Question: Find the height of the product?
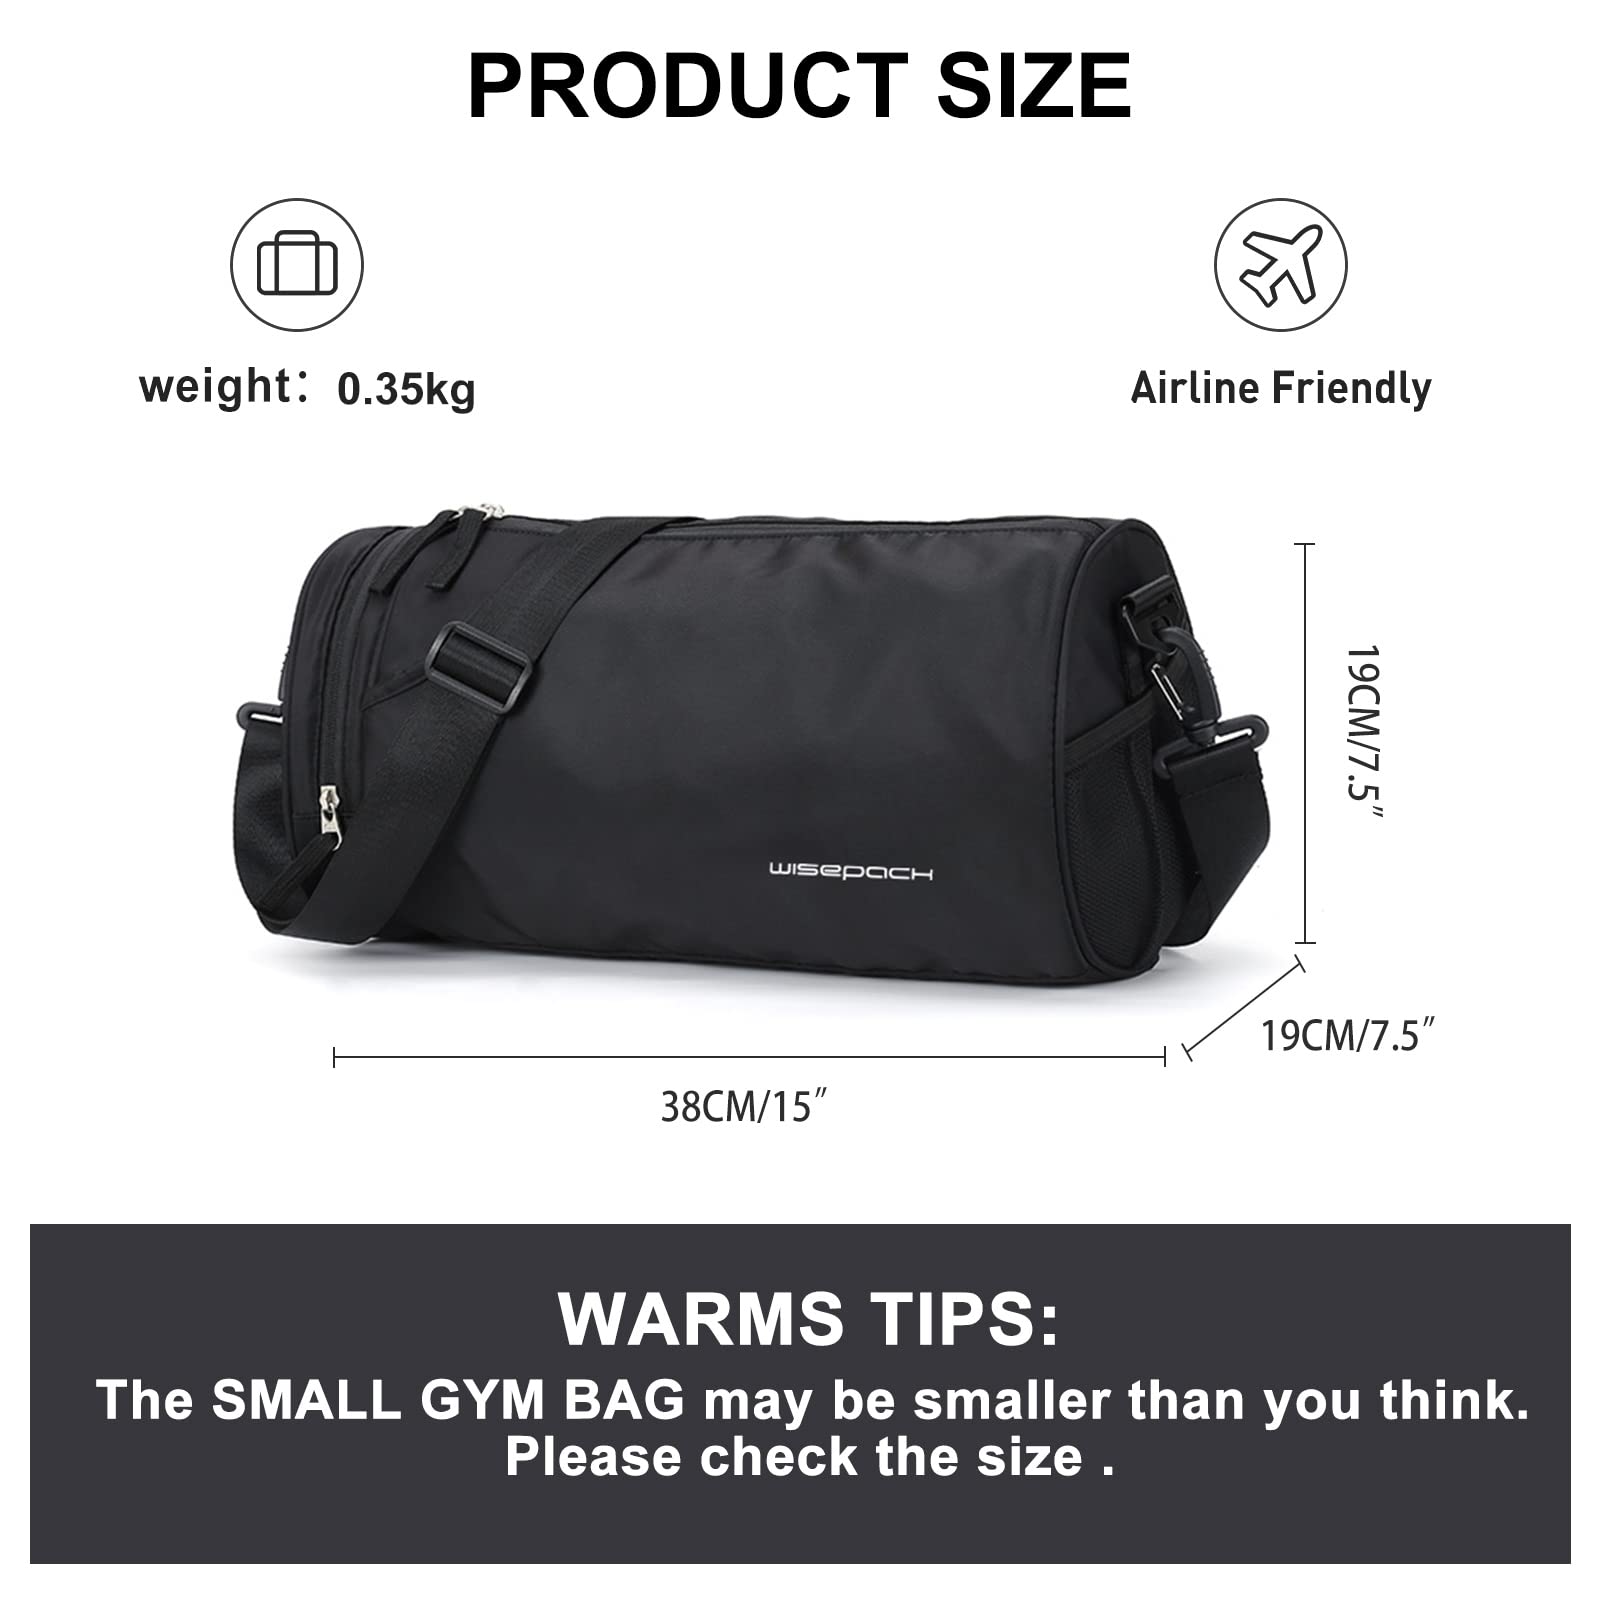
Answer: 19.0 centimetre